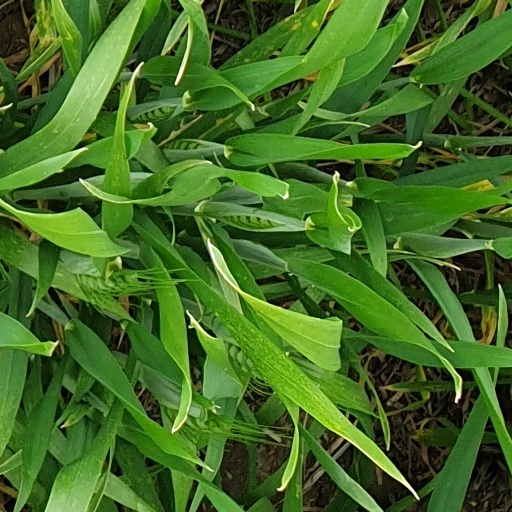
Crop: wheat